National Museum of Civil War Medicine

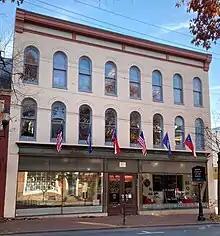

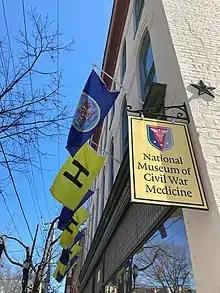

The National Museum of Civil War Medicine is a U.S. historic education institution located in Frederick, Maryland. Its focus involves the medical, surgical and nursing practices during the American Civil War (1861–1865).